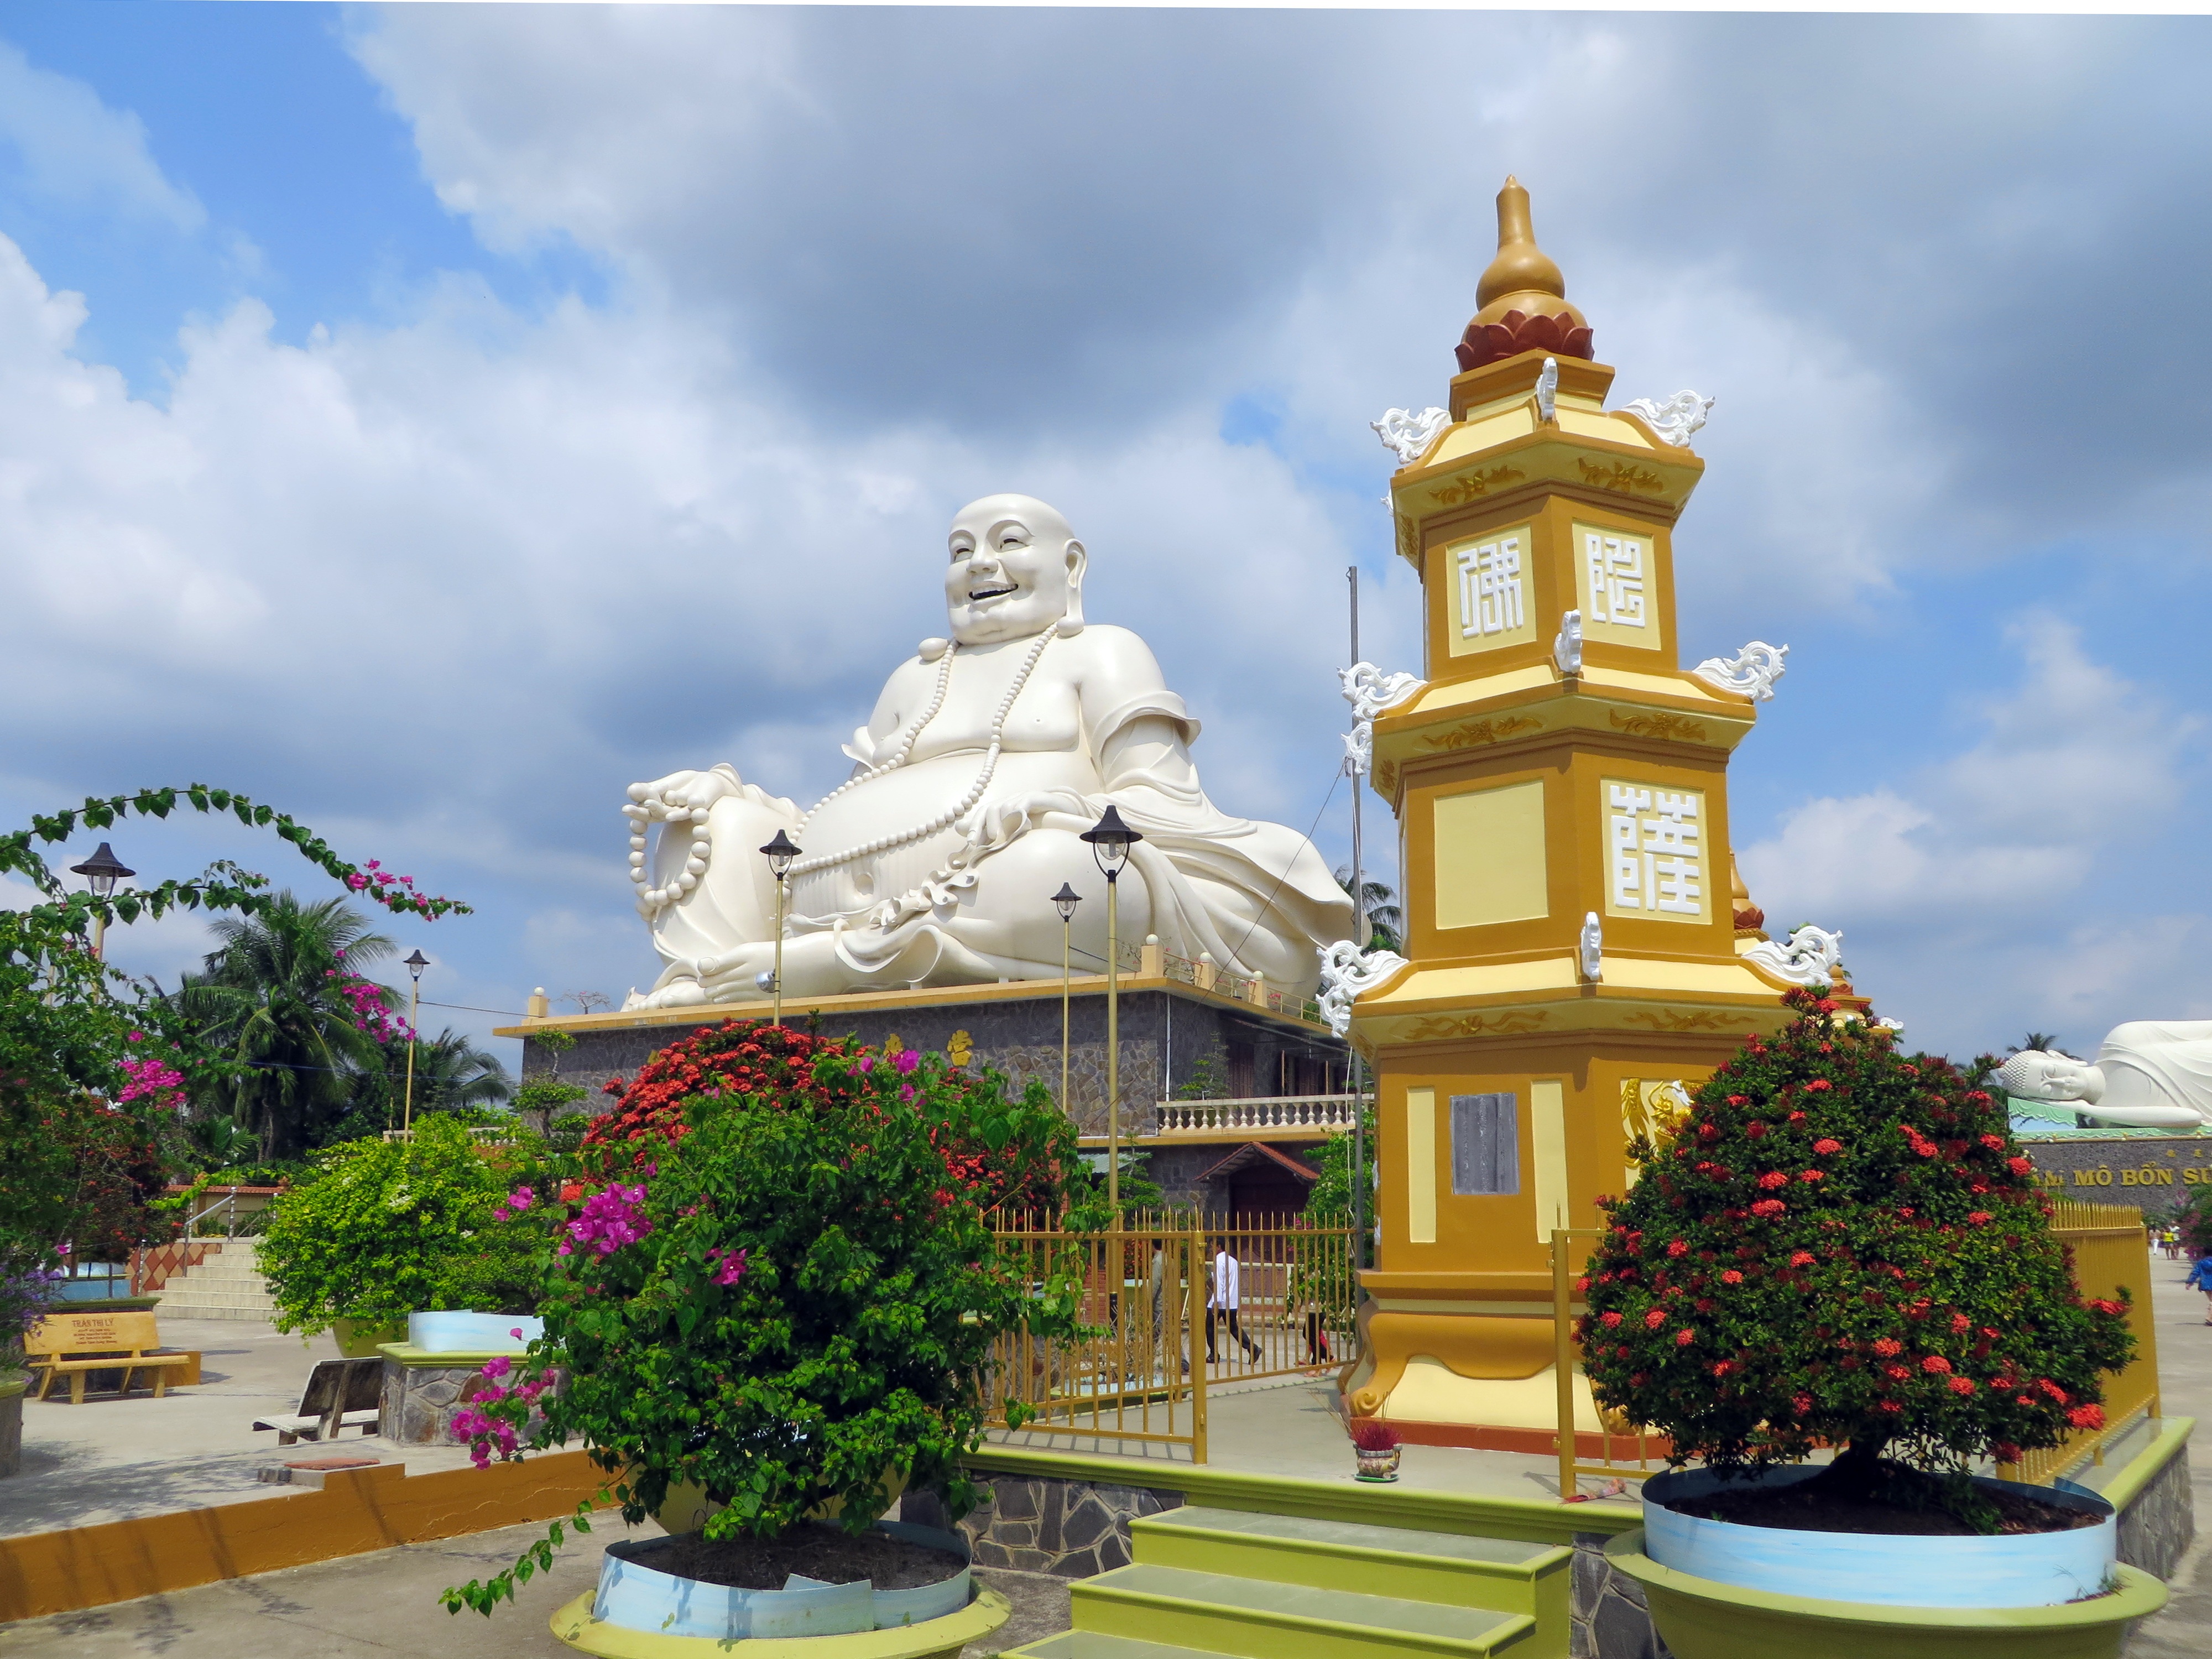
building, palace, monument, travel, tower, plaza, religion, landmark, tourism, place of worship, viet nam, temple, resort, shrine, buddha, wat, hindu temple, caodai